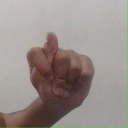
अक्षर: ट